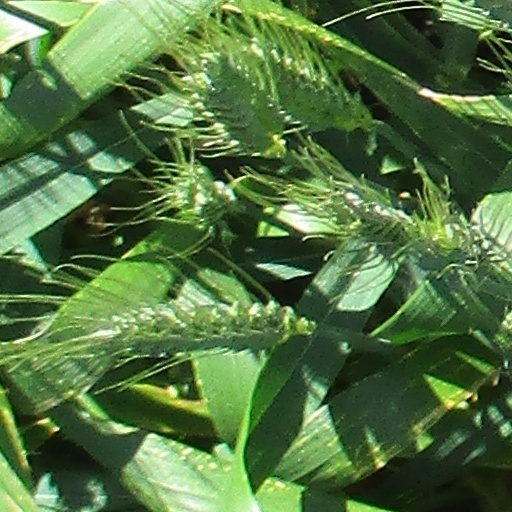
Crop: wheat